The Savage Woman (1918 film)

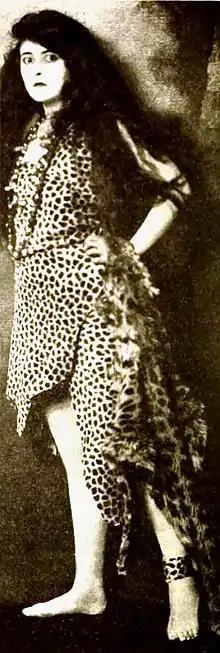
Film still

The Savage Woman is a 1918 American silent adventure film directed by Edmund Mortimer and Robert G. Vignola and starring Clara Kimball Young, Edward Kimball, and Milton Sills.